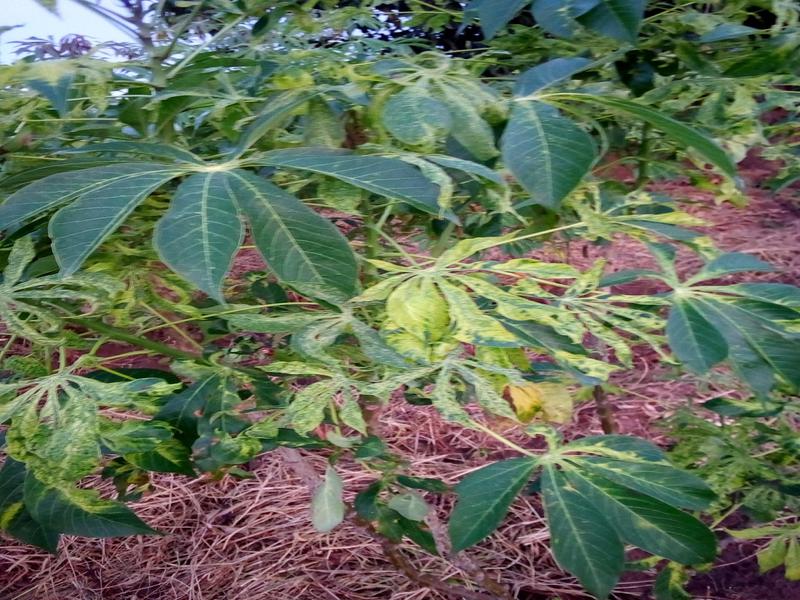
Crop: cassava
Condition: green_mottle